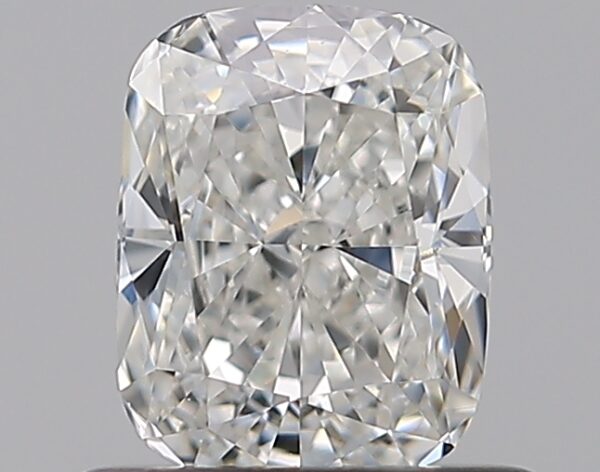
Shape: cushion
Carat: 0.7
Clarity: VS1
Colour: G
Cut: EX
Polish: VG
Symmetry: VG
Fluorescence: N
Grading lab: GIA
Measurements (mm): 5.93 x 4.63 x 3.04